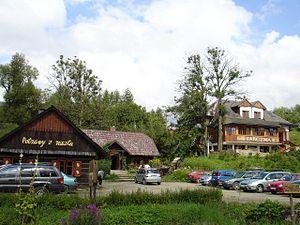
Le powiat des Bieszczady est une entité territoriale administrative de la voïvodie des Basses-Carpates, située dans l'extrême Sud-Est de la Pologne, à la frontière de l'Ukraine. Son nom vient de la chaîne de montagnes des Bieszczady. Le district, disparu en 1975, a été recréé le 1ᵉʳ janvier 1999, à la suite de la Loi de la réorganisation de l'administration locale de 1998.